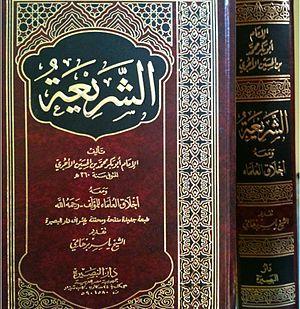
La charia représente dans l'islam diverses normes et règles doctrinales, sociales, cultuelles et relationnelles édictées par la révélation. Le terme utilisé en arabe dans le contexte religieux signifie « chemin pour respecter la loi [de Dieu] ». Il est d’usage de désigner en Occident la charia par le terme de loi islamique, qui est une traduction approximative puisque n'englobant que partiellement le véritable sens du mot. La charia codifie à la fois les aspects publics et privés de la vie d’un musulman, ainsi que les interactions sociales. Les musulmans considèrent cet ensemble de normes comme l’émanation de la volonté de Dieu. Le niveau, l’intensité et l’étendue du pouvoir normatif de la charia varient considérablement sur les plans historiques et géographiques.